25th Indiana Infantry Regiment

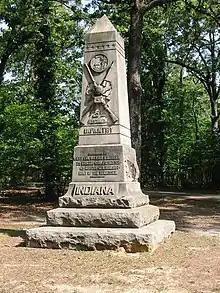
The 25th Indiana Infantry Monument at Shiloh National Military Park.

The 25th Indiana Volunteer Infantry Regiment was an infantry regiment that served in the Union Army during the American Civil War.